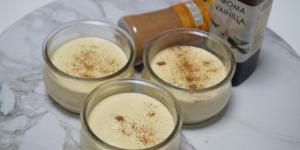
natillas con leche de avena